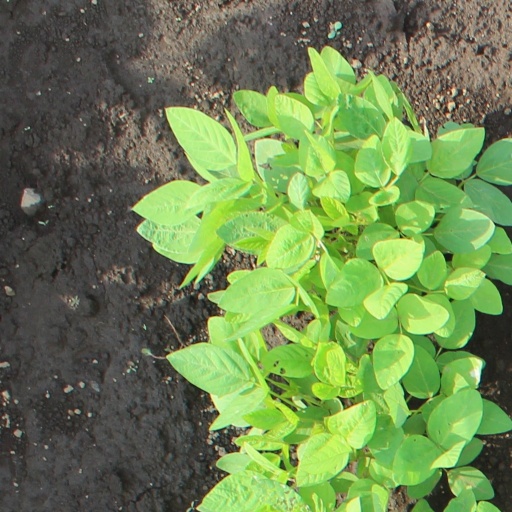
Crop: soybean